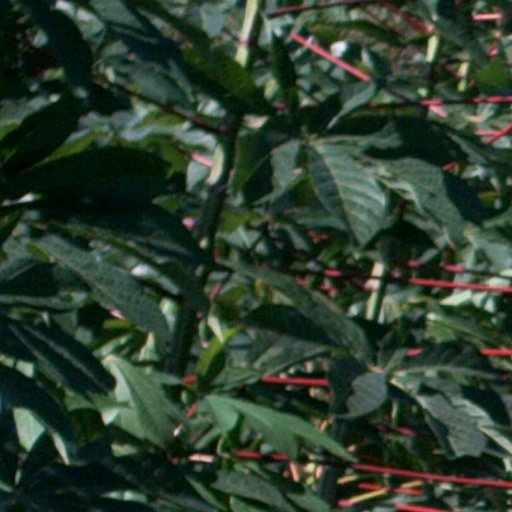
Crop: cassava